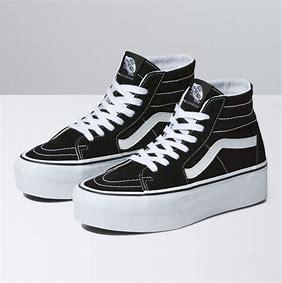
Brand: Vans
Model: UA SK8 Hi